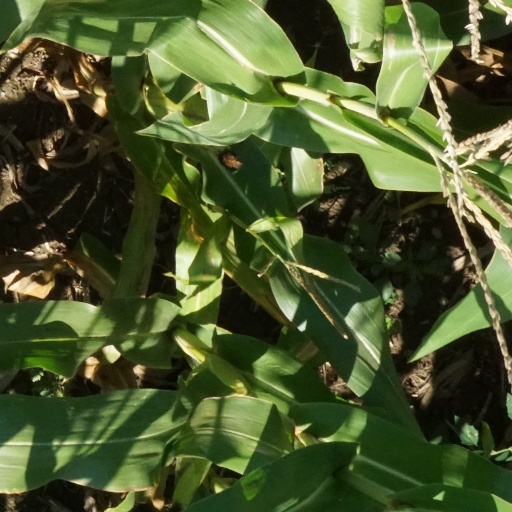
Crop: maize; corn